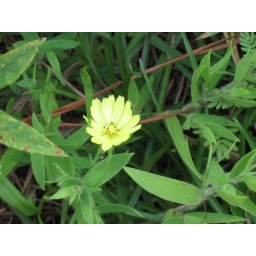
Hieracium pratense - This flower was growing in an unmowed field in Brunswick County, Calabash,North Carolina. 6-28-08